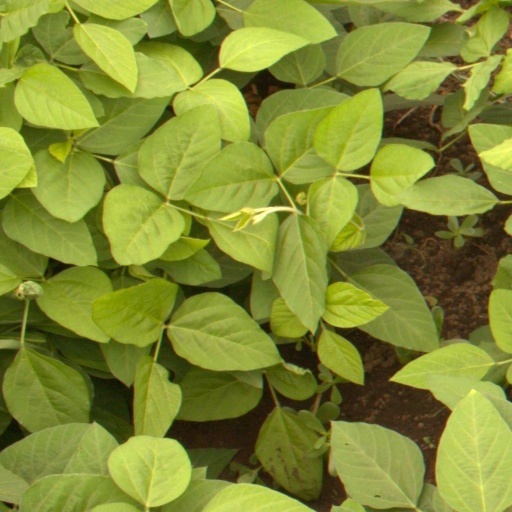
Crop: soybean